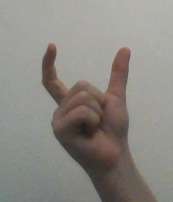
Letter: nun